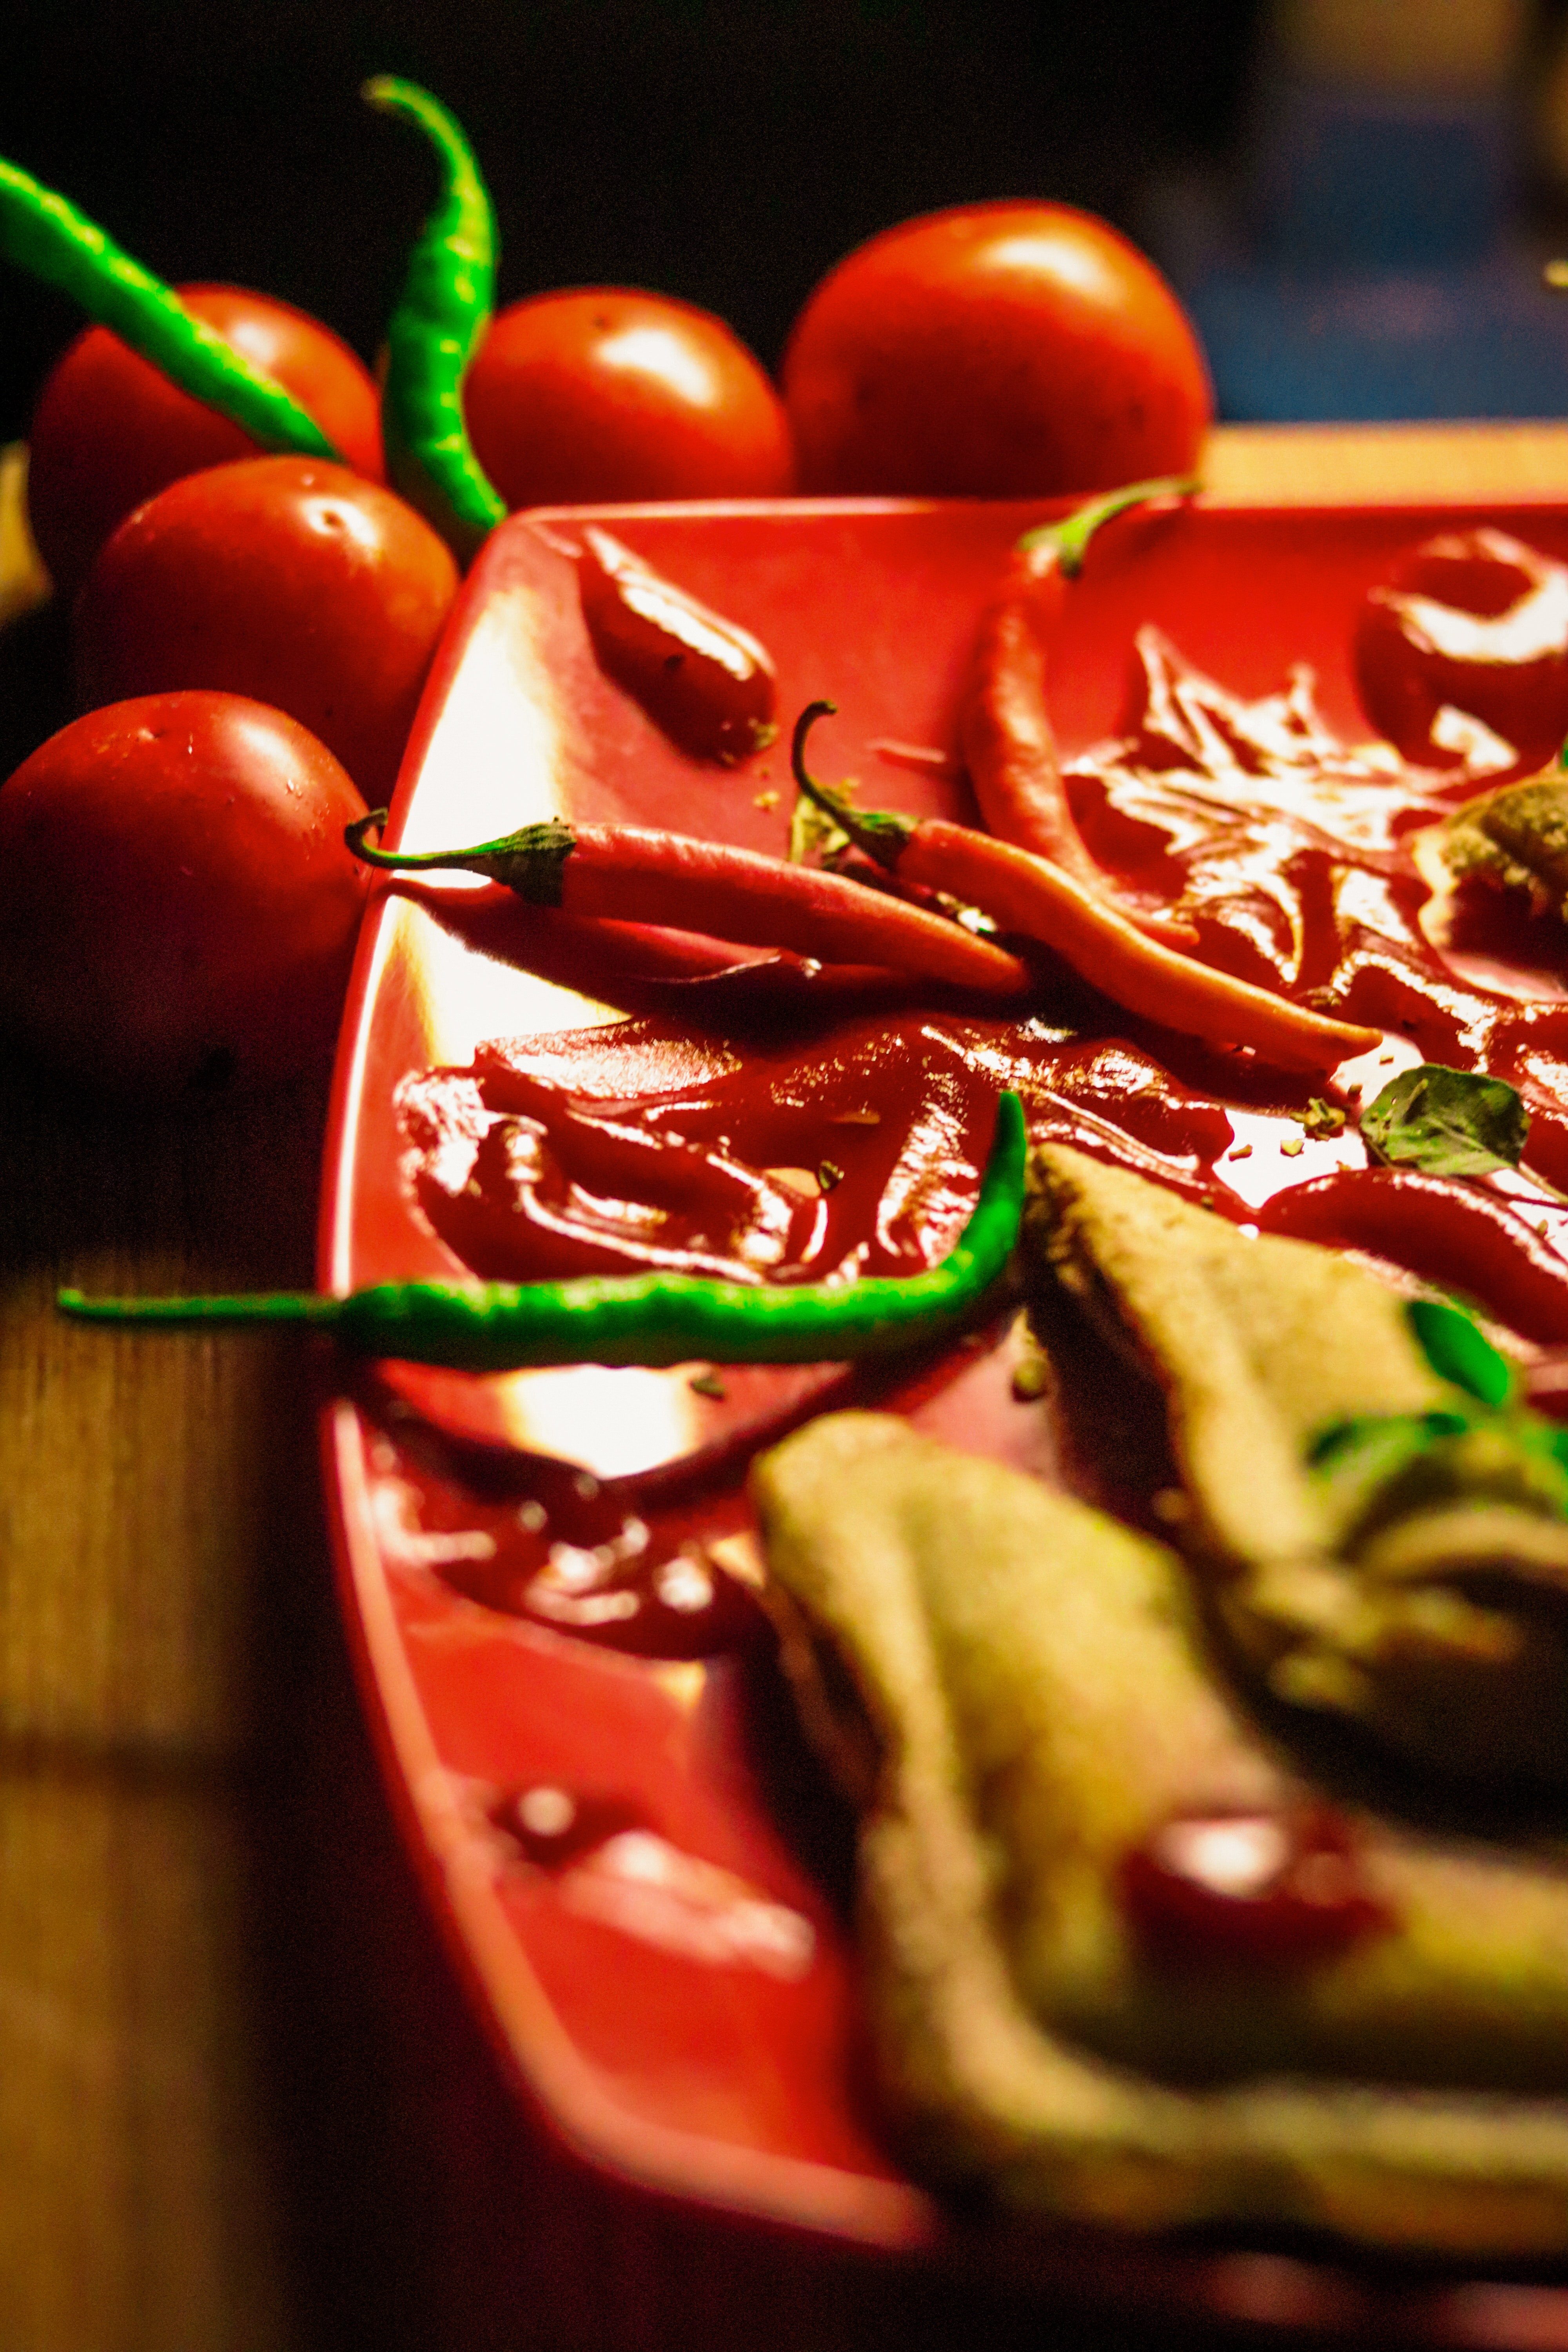
food, cuisine, ingredient, vegetable, dish, produce, chili pepper, plant, nightshade family, vegetarian food, still life photography, still life, tomato, solanum